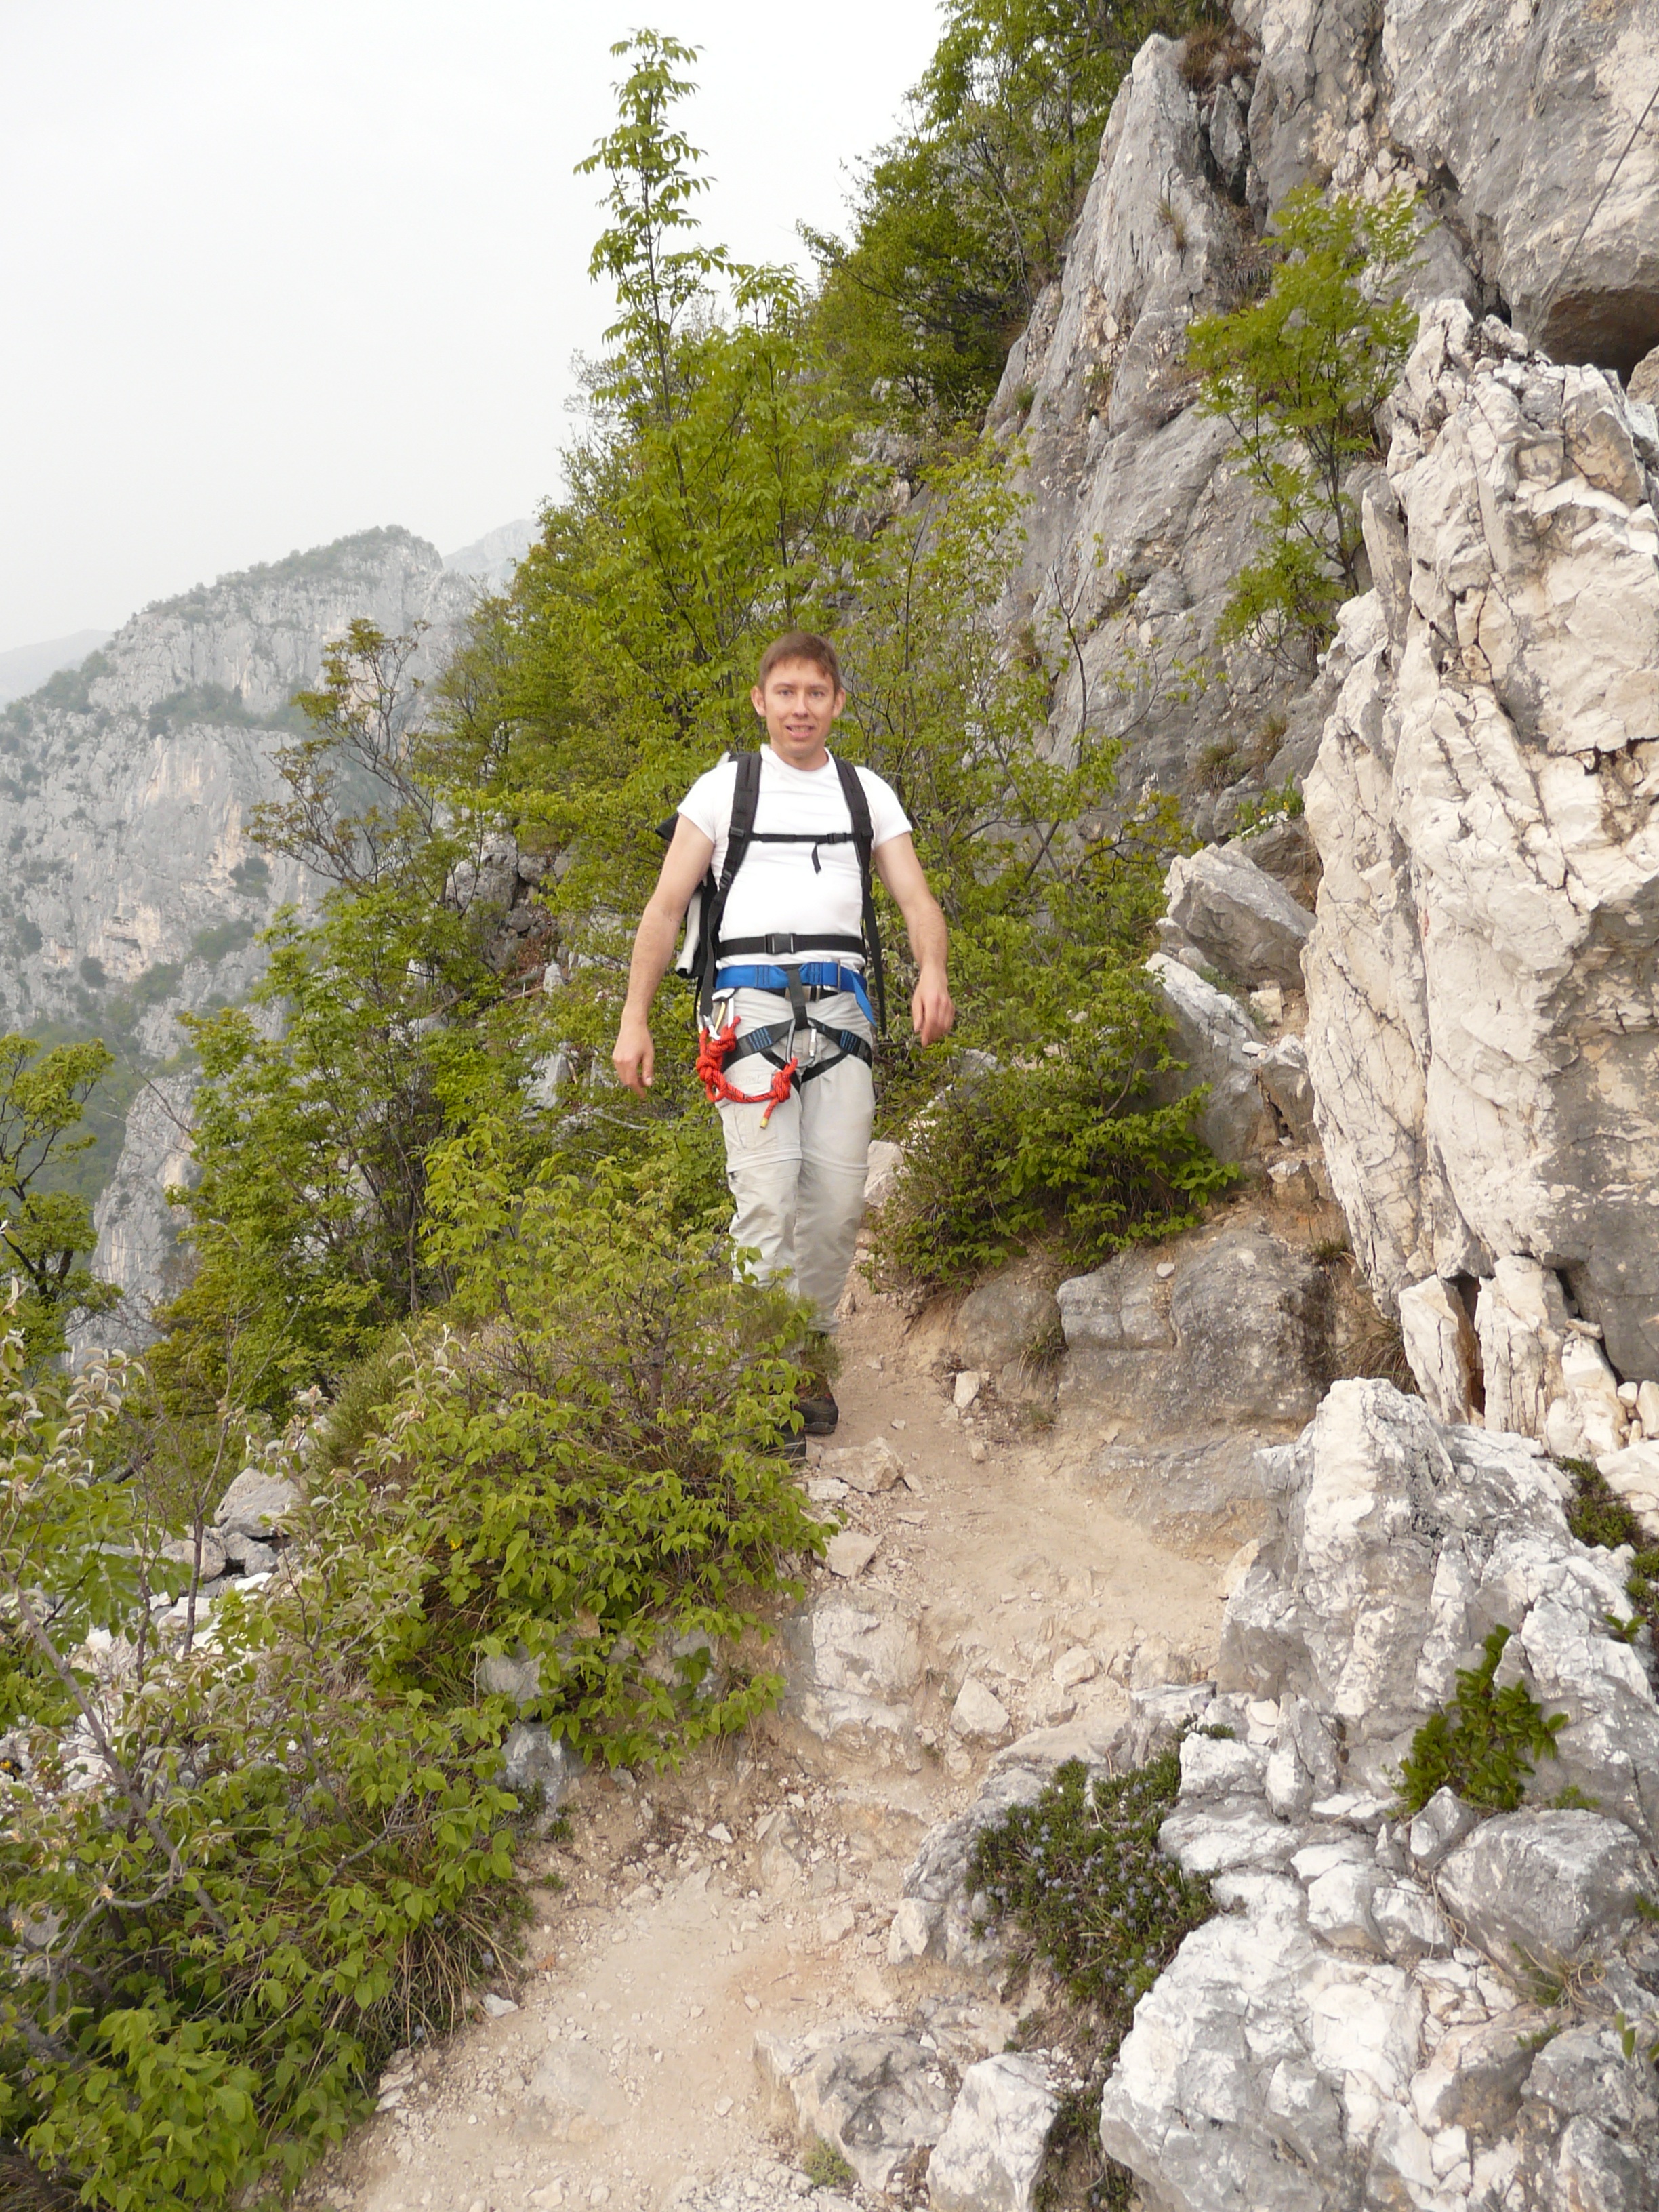
man, walking, person, mountain, hiking, trail, adventure, mountain range, recreation, equipment, italy, climbing, extreme sport, ridge, garda, sports, mountaineer, backpacking, wanderer, mountain pass, senter dei bech, via ferrata cima capi, cima capi, outdoor recreation